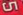
Number: 5